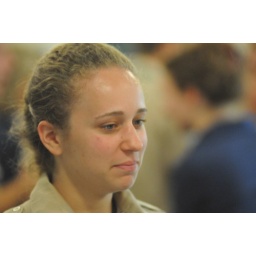
Israeli scouts visit girl scouts headquarters and troop house in Louisville Kentucky.